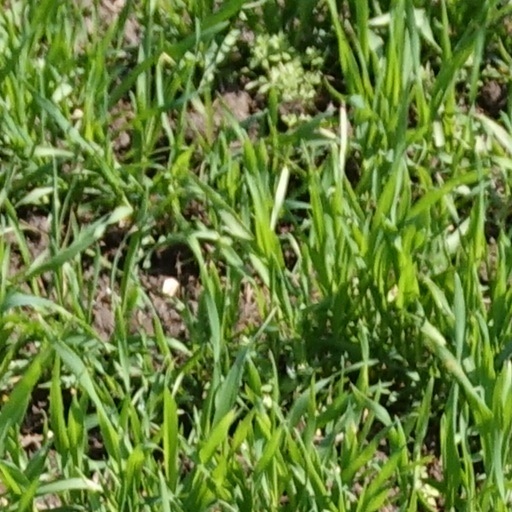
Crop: wheat